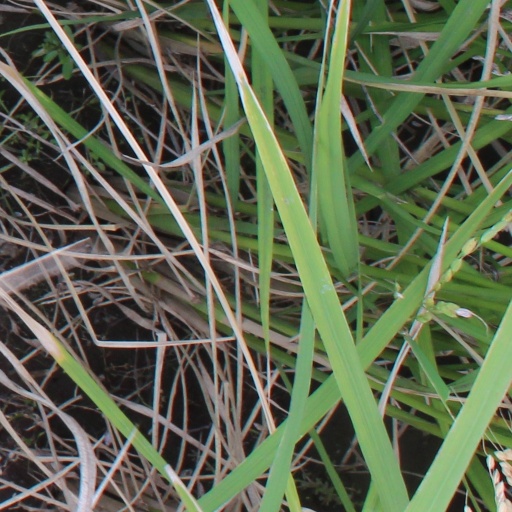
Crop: rice